1978 smallpox outbreak in the United Kingdom

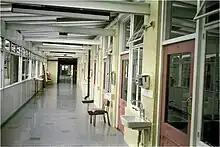
Ward 32 at East Birmingham Hospital where Parker was admitted in 1978. The building, which comprised Wards 31 and 32, has since been demolished.

On 11 August 1978, Parker (who had been vaccinated against smallpox in 1966, but not since) fell ill; she had a headache and pains in her muscles. She developed spots that were thought to be a benign rash, or chickenpox. On 20 August at 3pm, she was admitted to East Birmingham Hospital and a clinical diagnosis of "Variola major", the most serious type of smallpox, was made by consultant Alasdair Geddes.